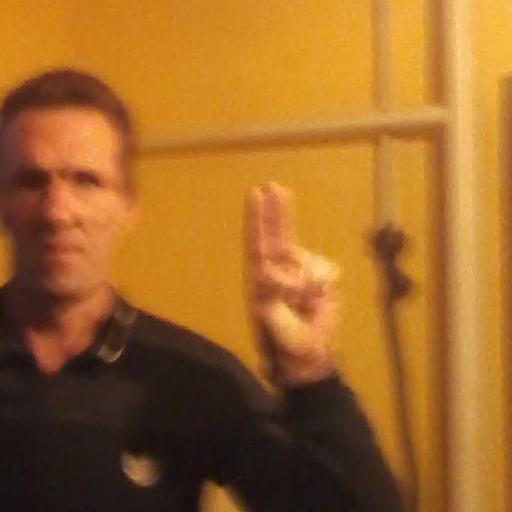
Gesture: two_up